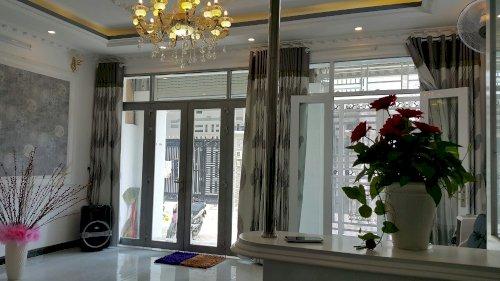
có một chậu hoa xuất hiện ở trong căn phòng